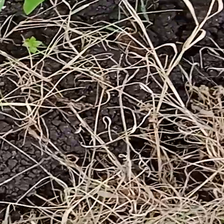
Weed species: Harali_(Cynodon_dactylon)